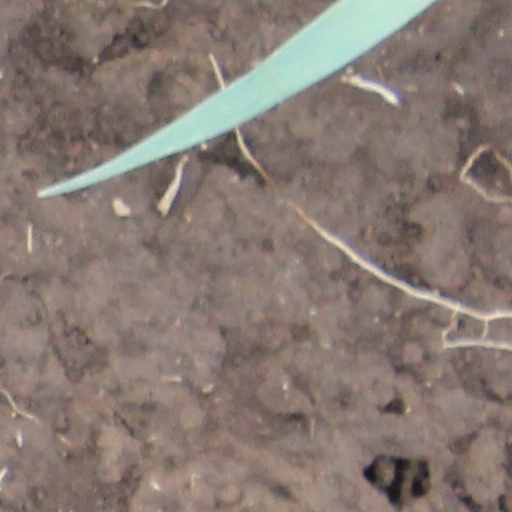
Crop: wheat